Mayor of Cagayan de Oro

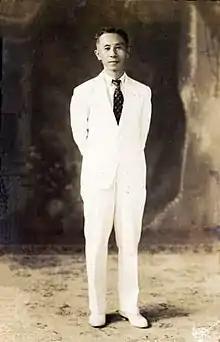
Mariano A. Velez appointed Military Mayor after World War II to rehabilitate the city.

The mayor of Cagayan de Oro is the head of the local government of the city who elected to three year terms. The Mayor is also the executive head and leads the city's departments in executing the city ordinances and improving public services. The city mayor is restricted to three consecutive terms, totaling nine years, although a mayor can be elected again after an interruption of one term.